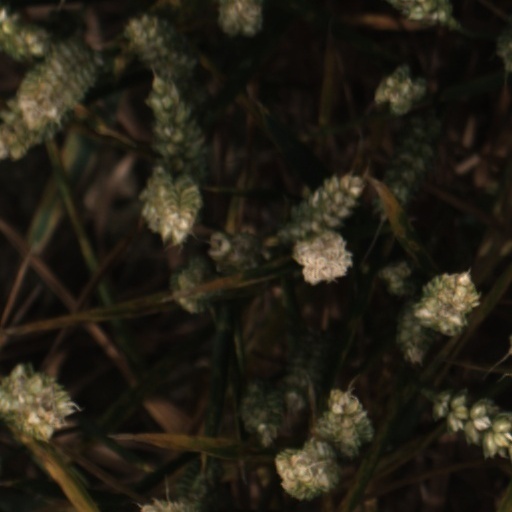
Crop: wheat